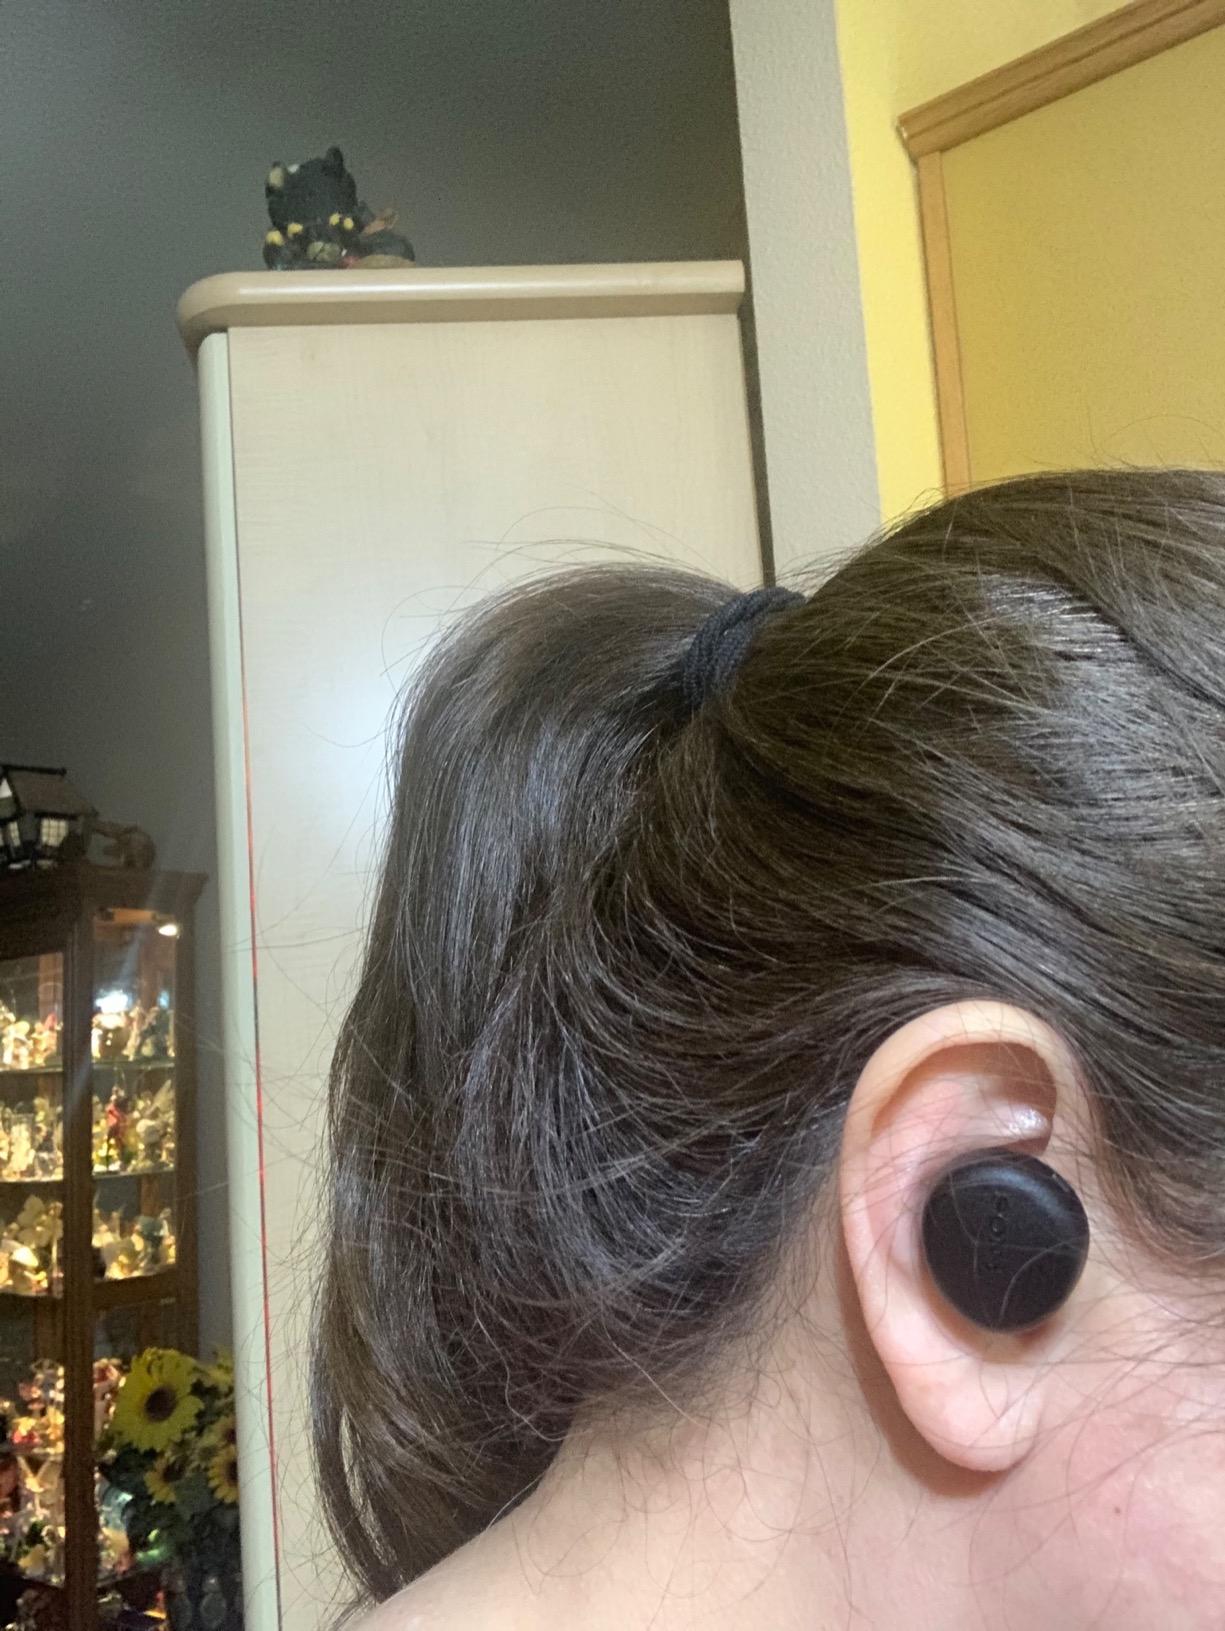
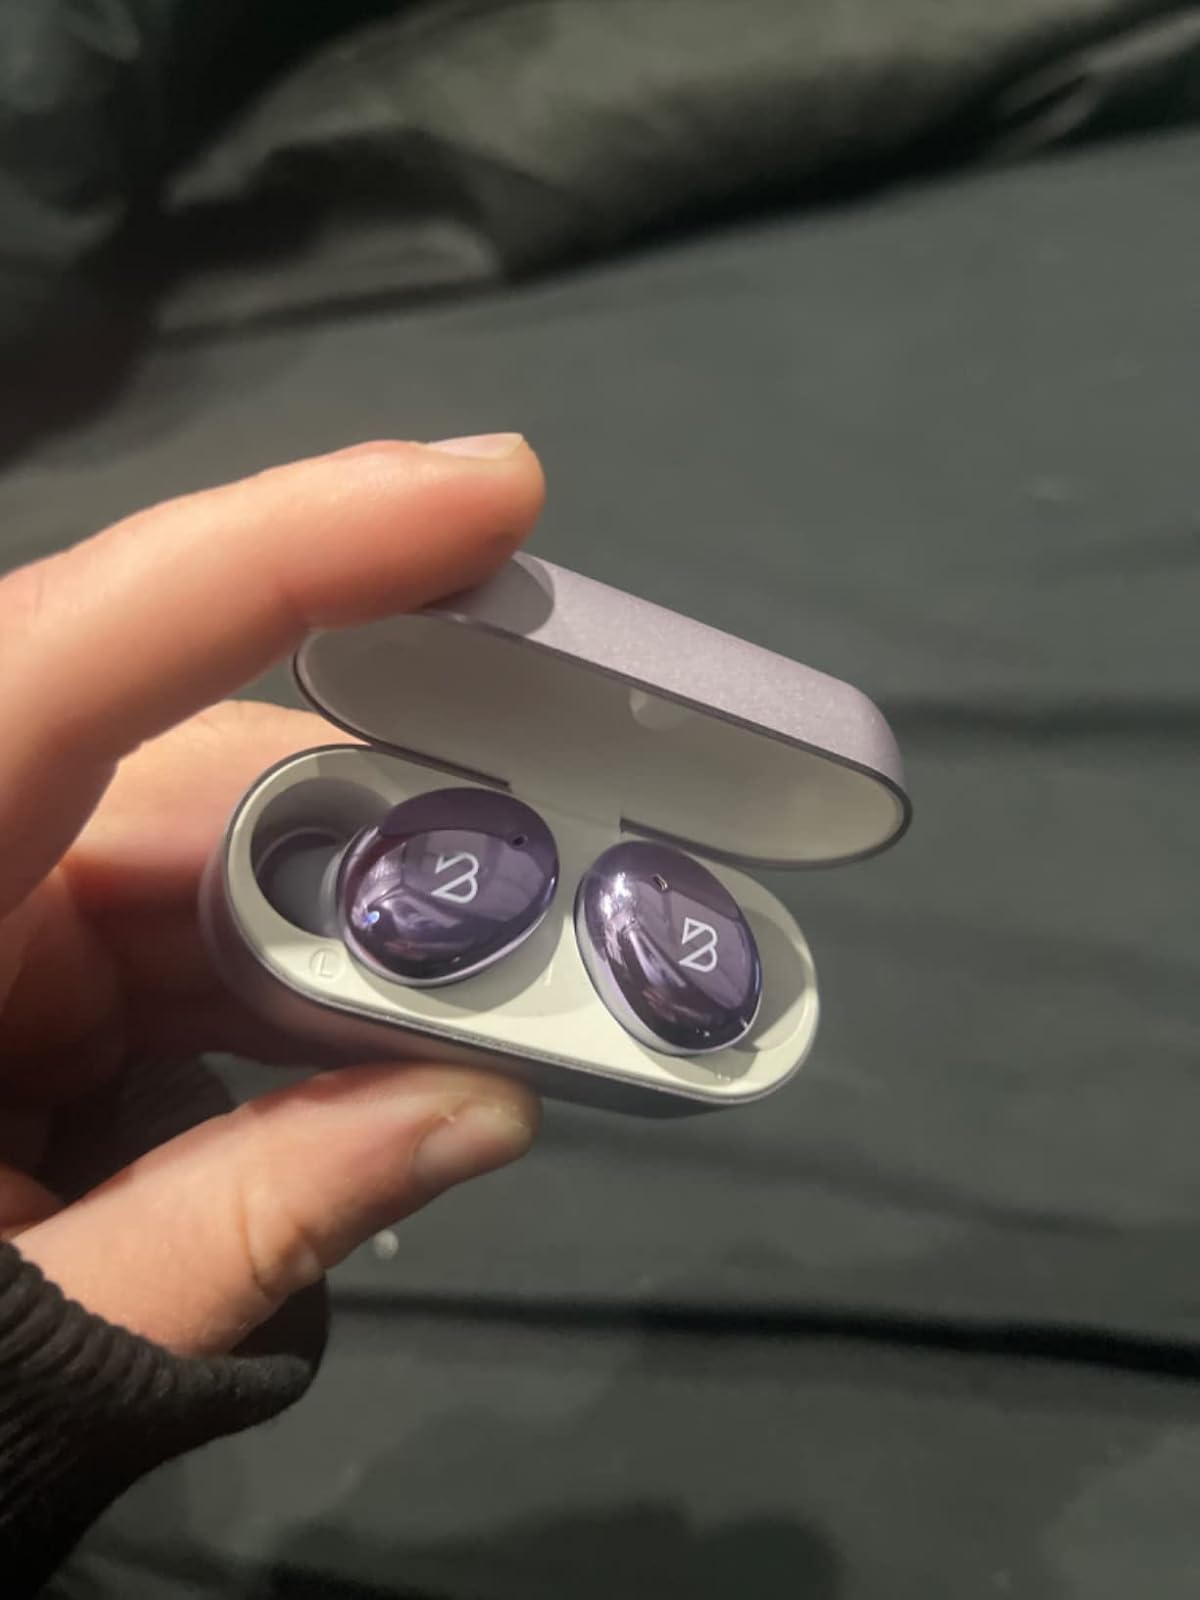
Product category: earbuds
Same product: no